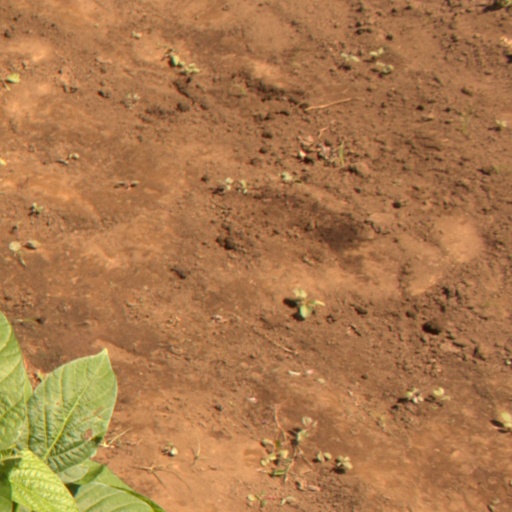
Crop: soybean